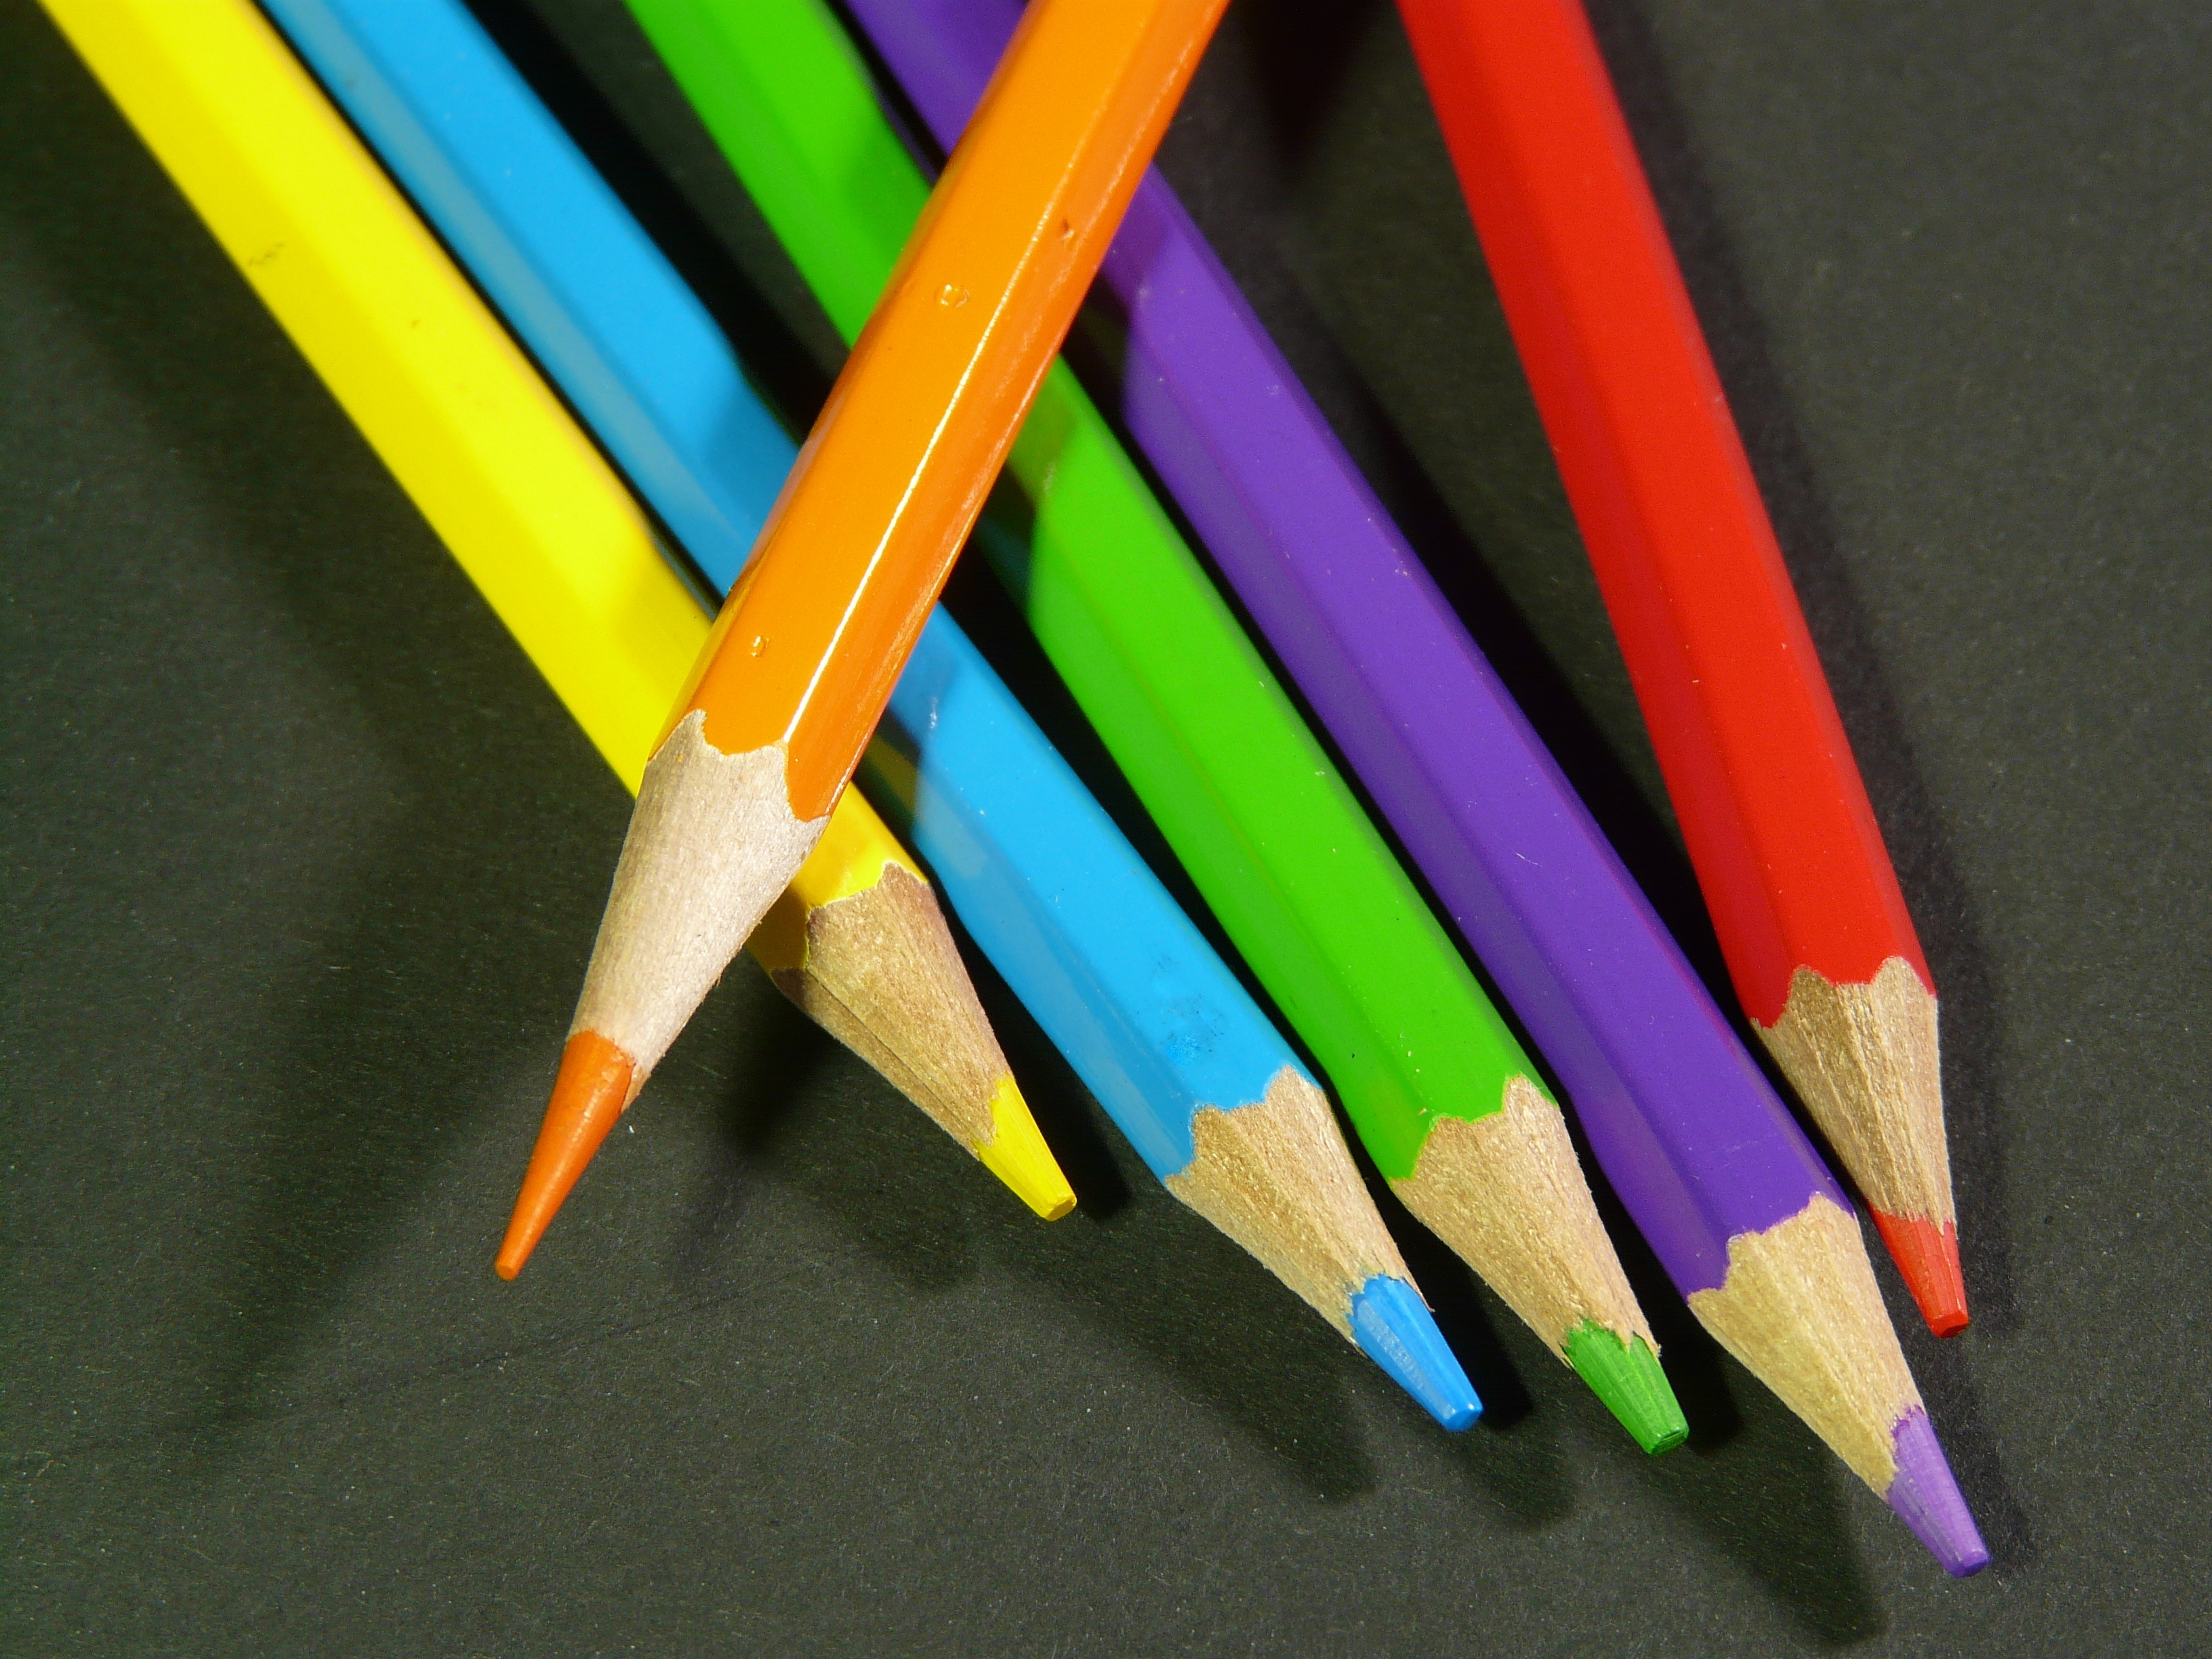
hand, pencil, color, paint, colorful, yellow, toy, pens, pointed, colored pencils, colour pencils, different colored crayons, wooden pegs